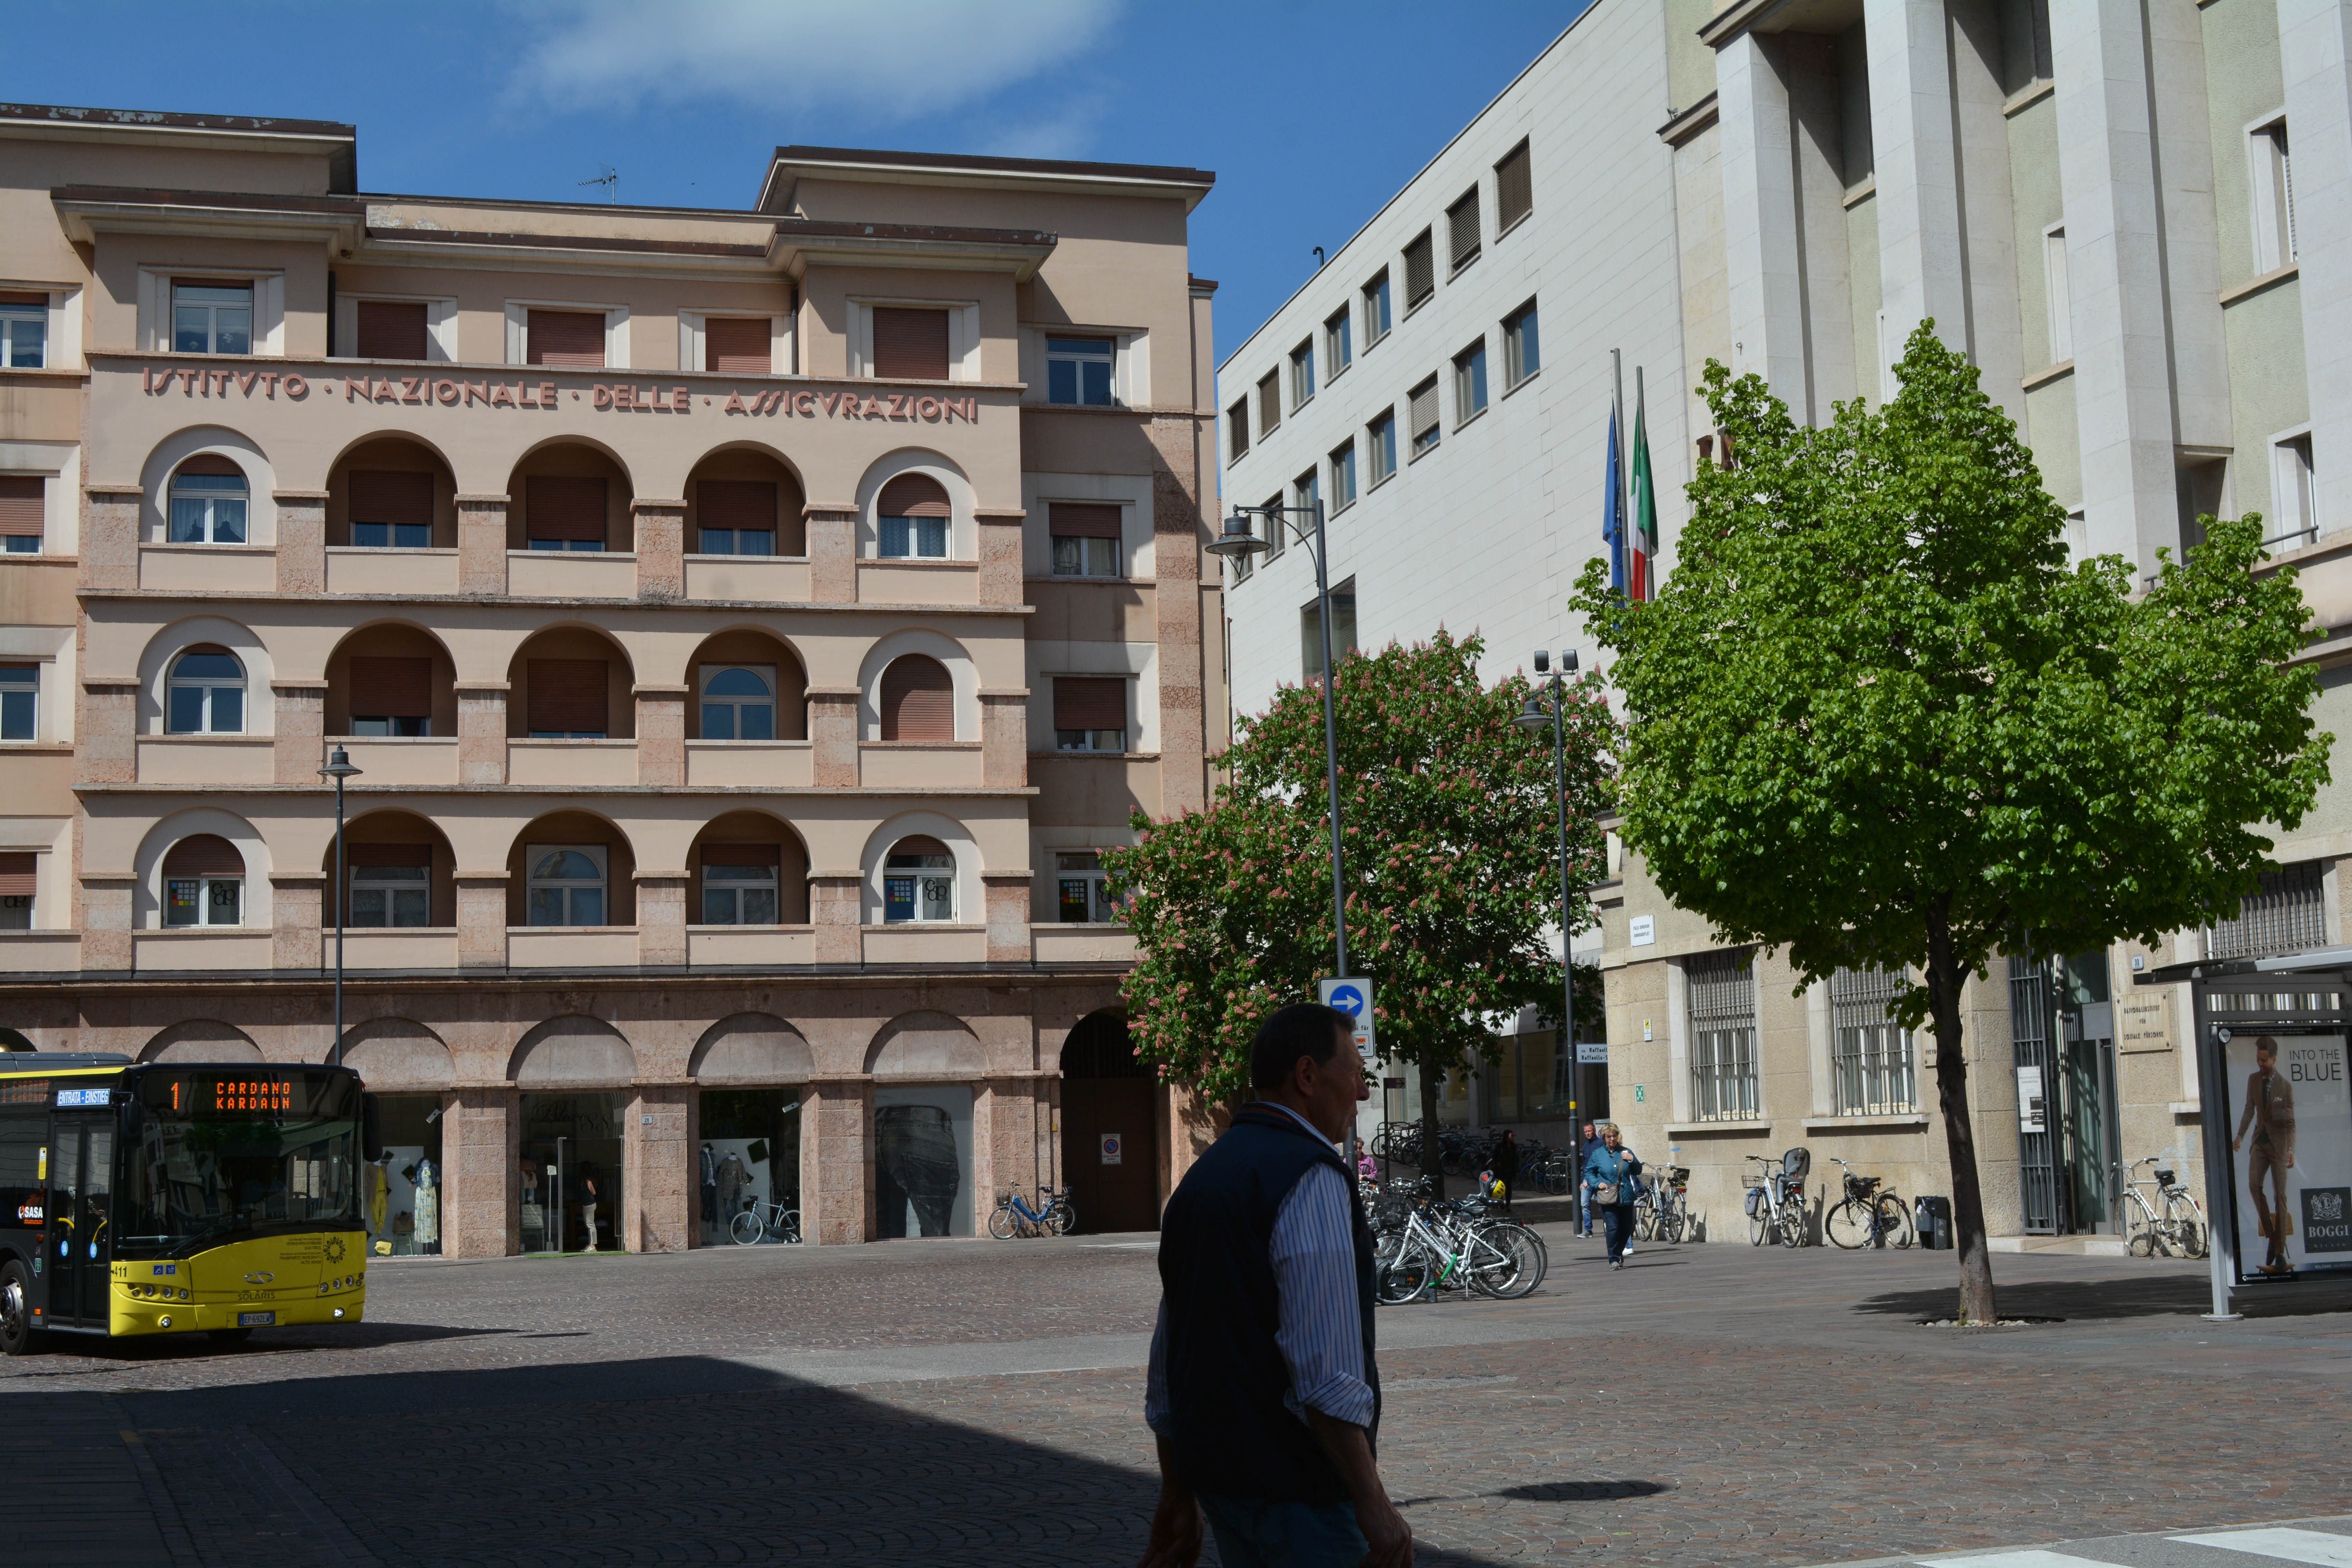
architecture, street, town, palace, city, downtown, plaza, facade, tourism, public space, town square, neighbourhood, human settlement